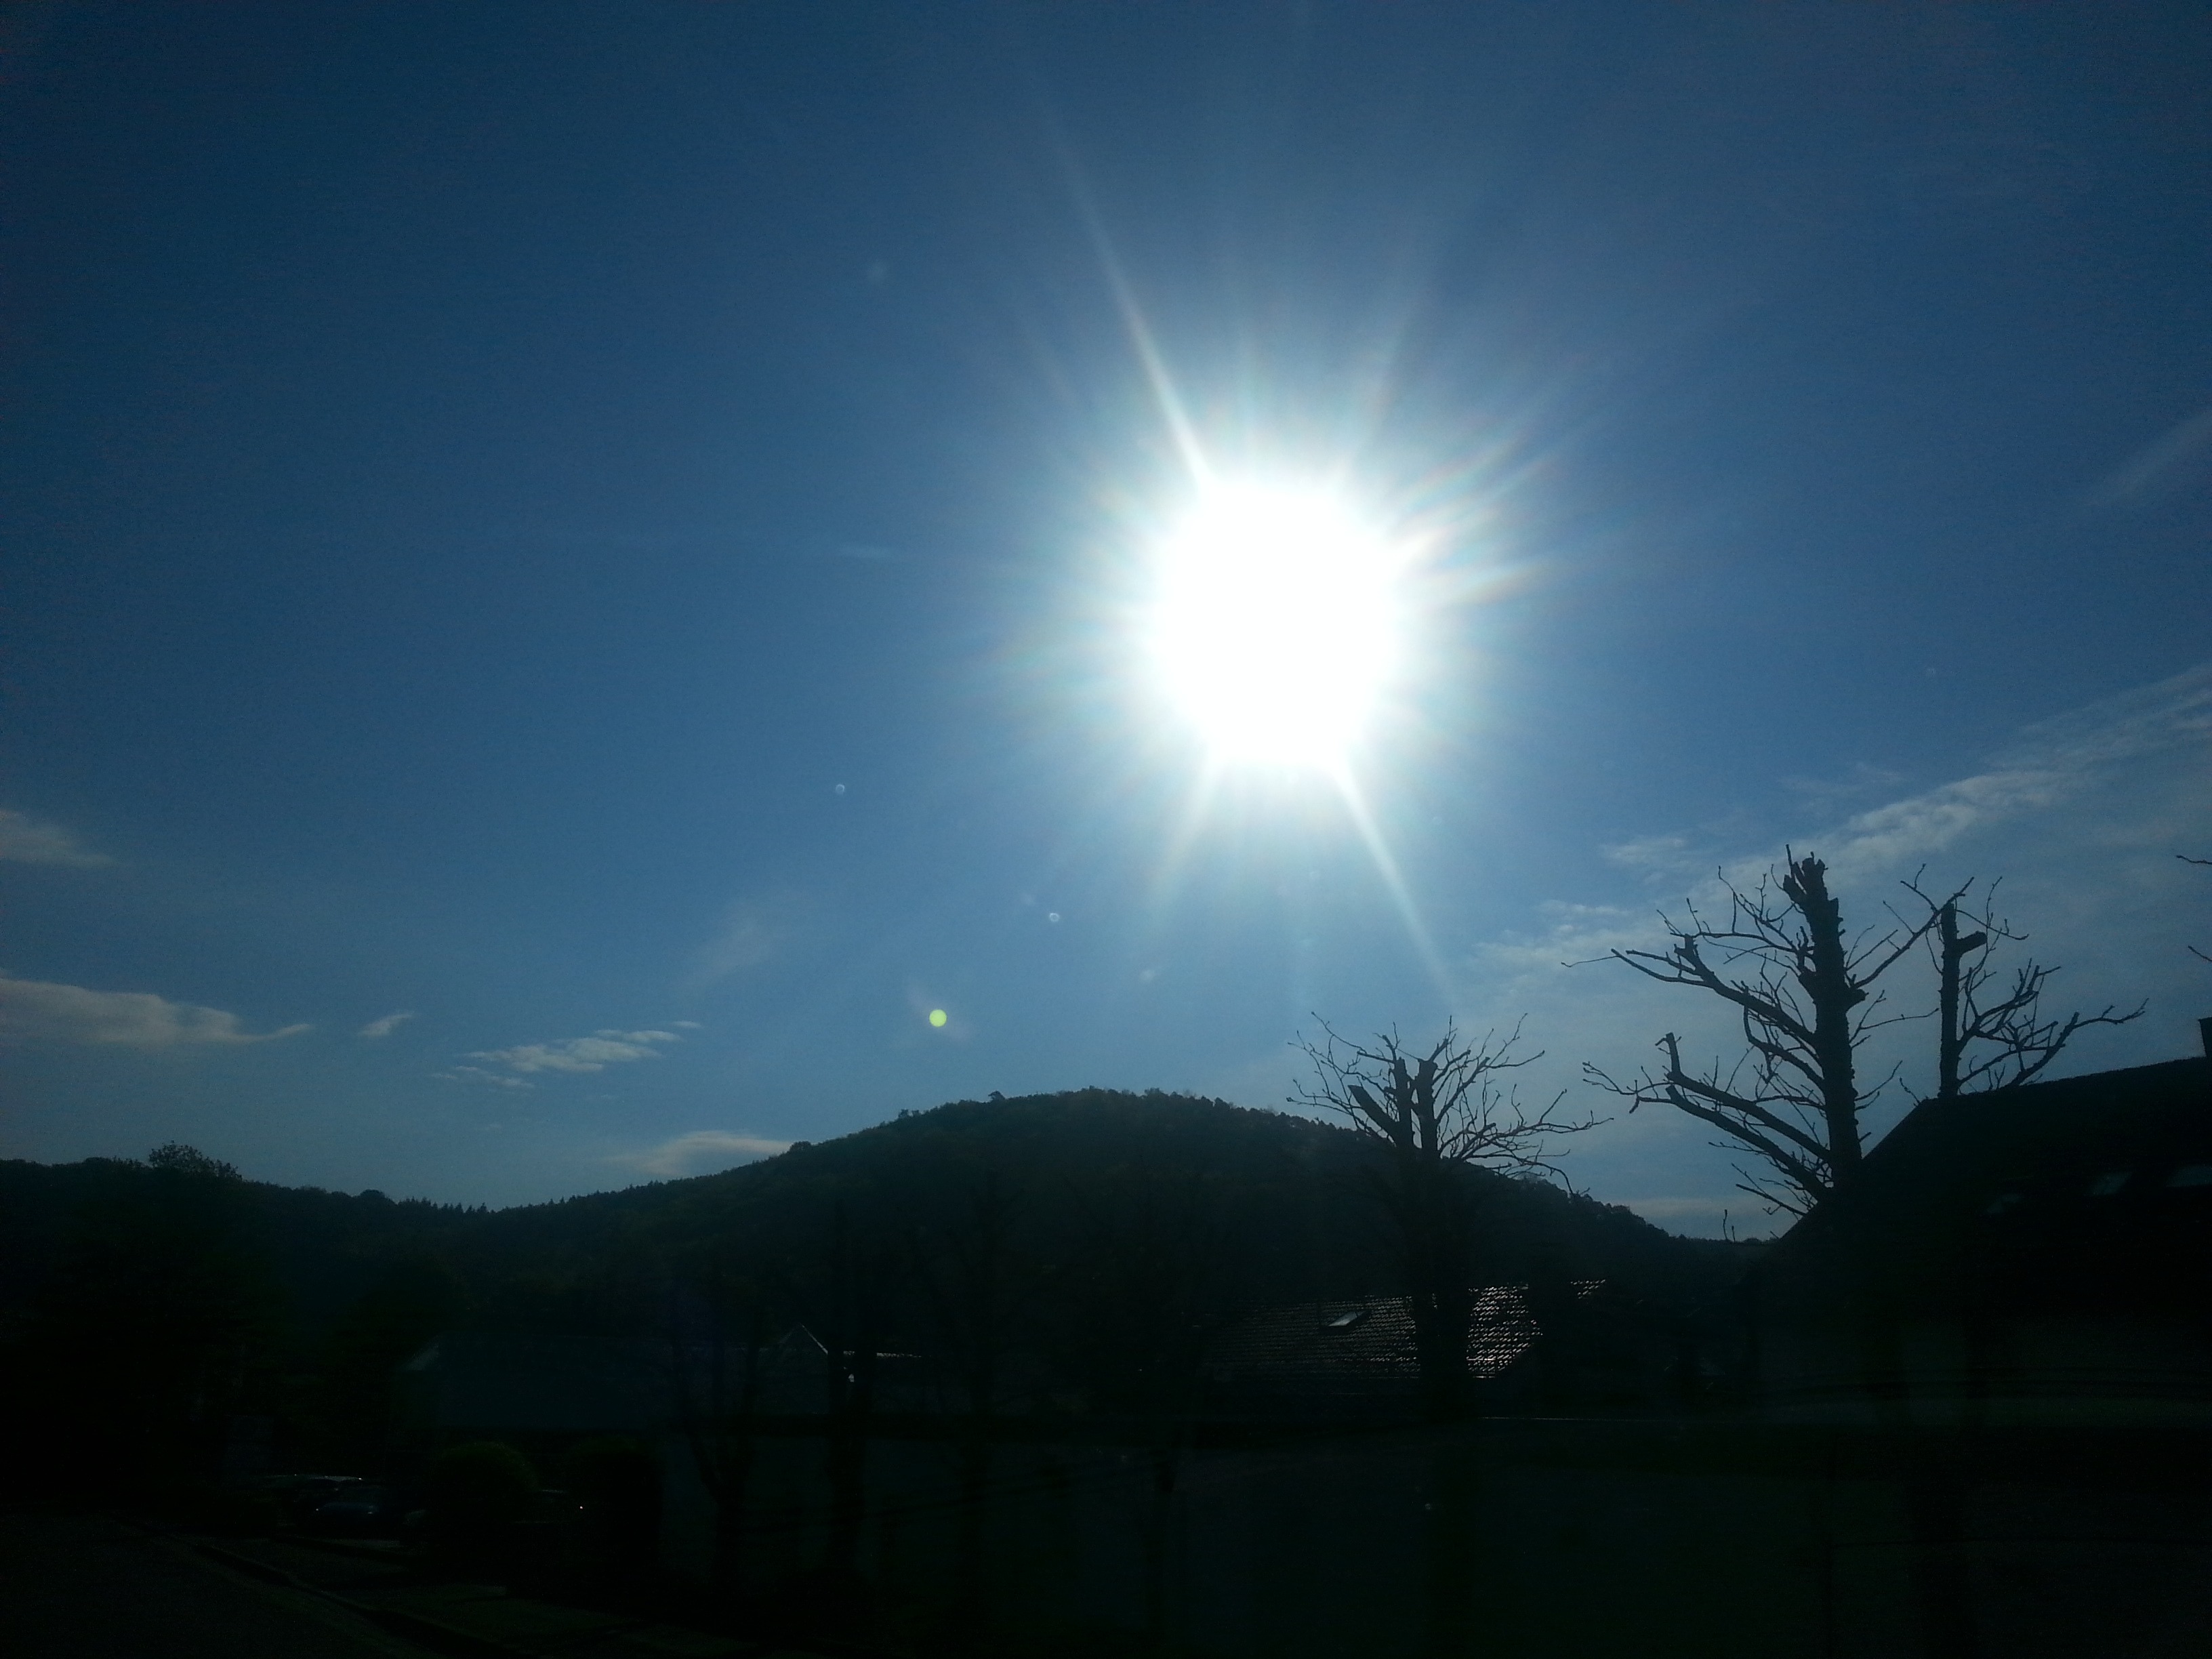
light, cloud, sky, sun, sunrise, night, sunlight, morning, dawn, atmosphere, dusk, darkness, blue, moon, full moon, moonlight, beautiful, comfort, mood, bliss, astronomical object, atmospheric phenomenon, atmosphere of earth